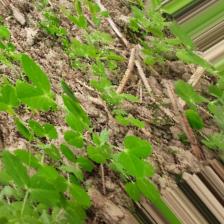
Label: Normal